Đurađ Branković

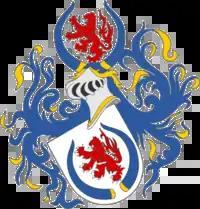
Branković's coat of arms

Following Hunyadi's victory over Mehmet II at the siege of Belgrade on 14 July 1456, a period of relative peace began in the region. The sultan retreated to Adrianople, and Branković regained possession of Serbia. Before the end of the year, however, the 79-year-old Branković died. Serbian independence survived him for only another three years, when the Ottoman Empire formally annexed his lands following dissension among his widow and three remaining sons. Lazar, the youngest, poisoned his mother and exiled his brothers, and the land returned to the sultan's subjugation.